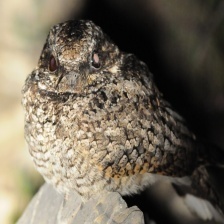
Species: COMMON POORWILL
Scientific name: PHALAENOPTILUS NUTTALLII